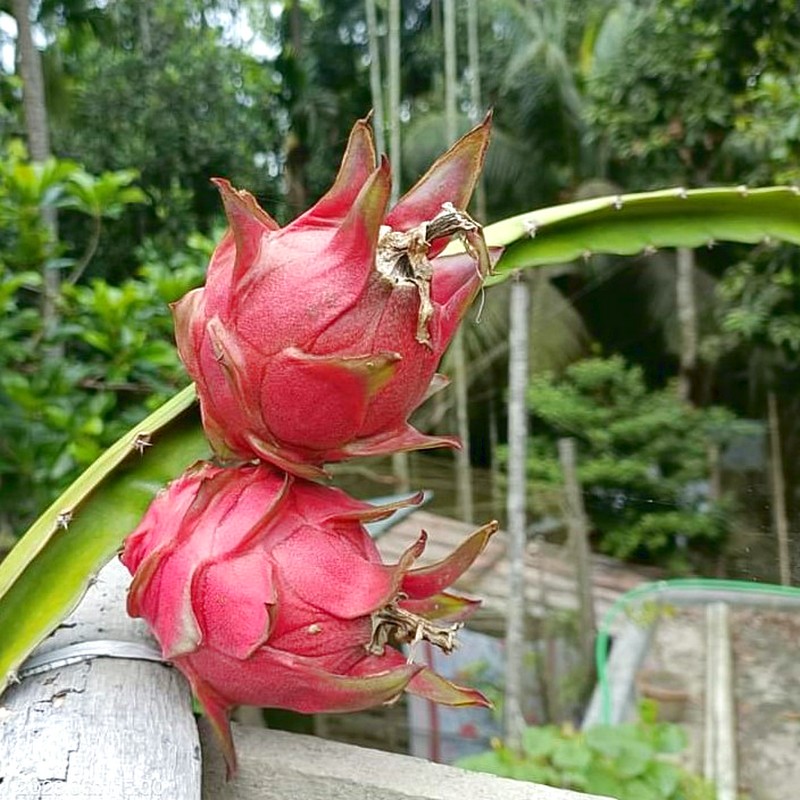
Label: Fresh Dragon Fruit